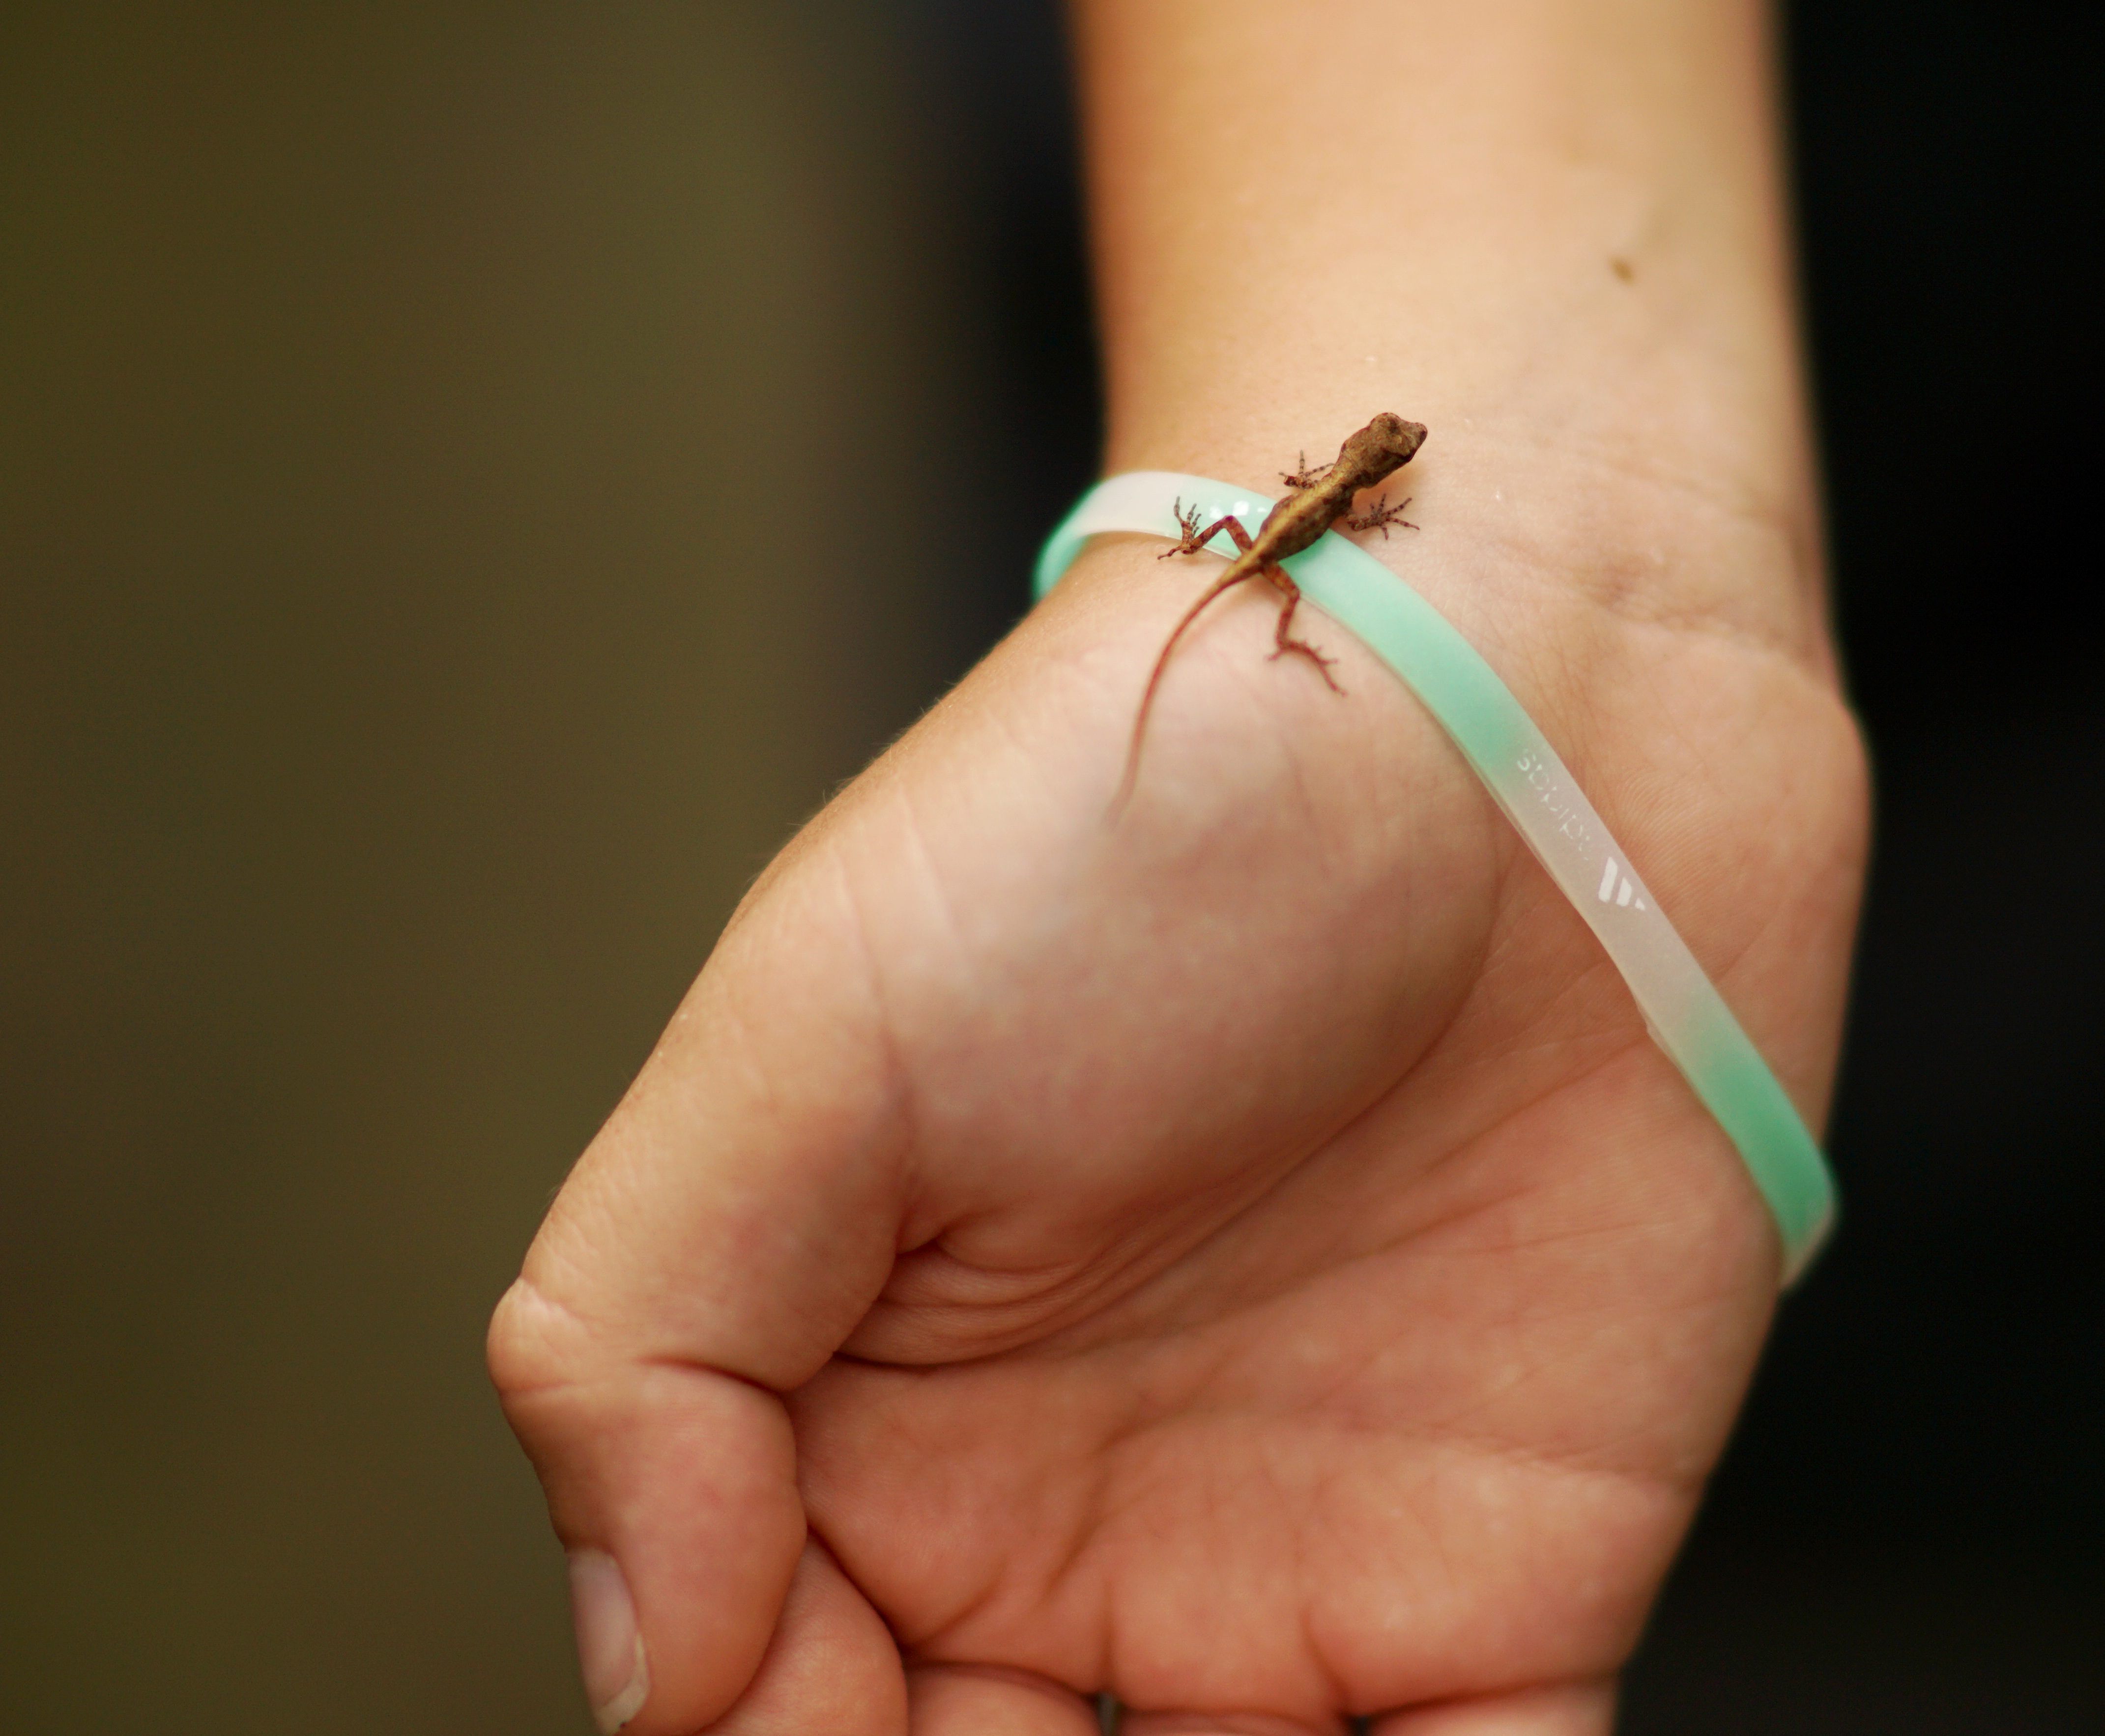
hand, nature, photography, leg, finger, insect, small, arm, lizard, invertebrate, close up, humanity, dwarf, macro photography